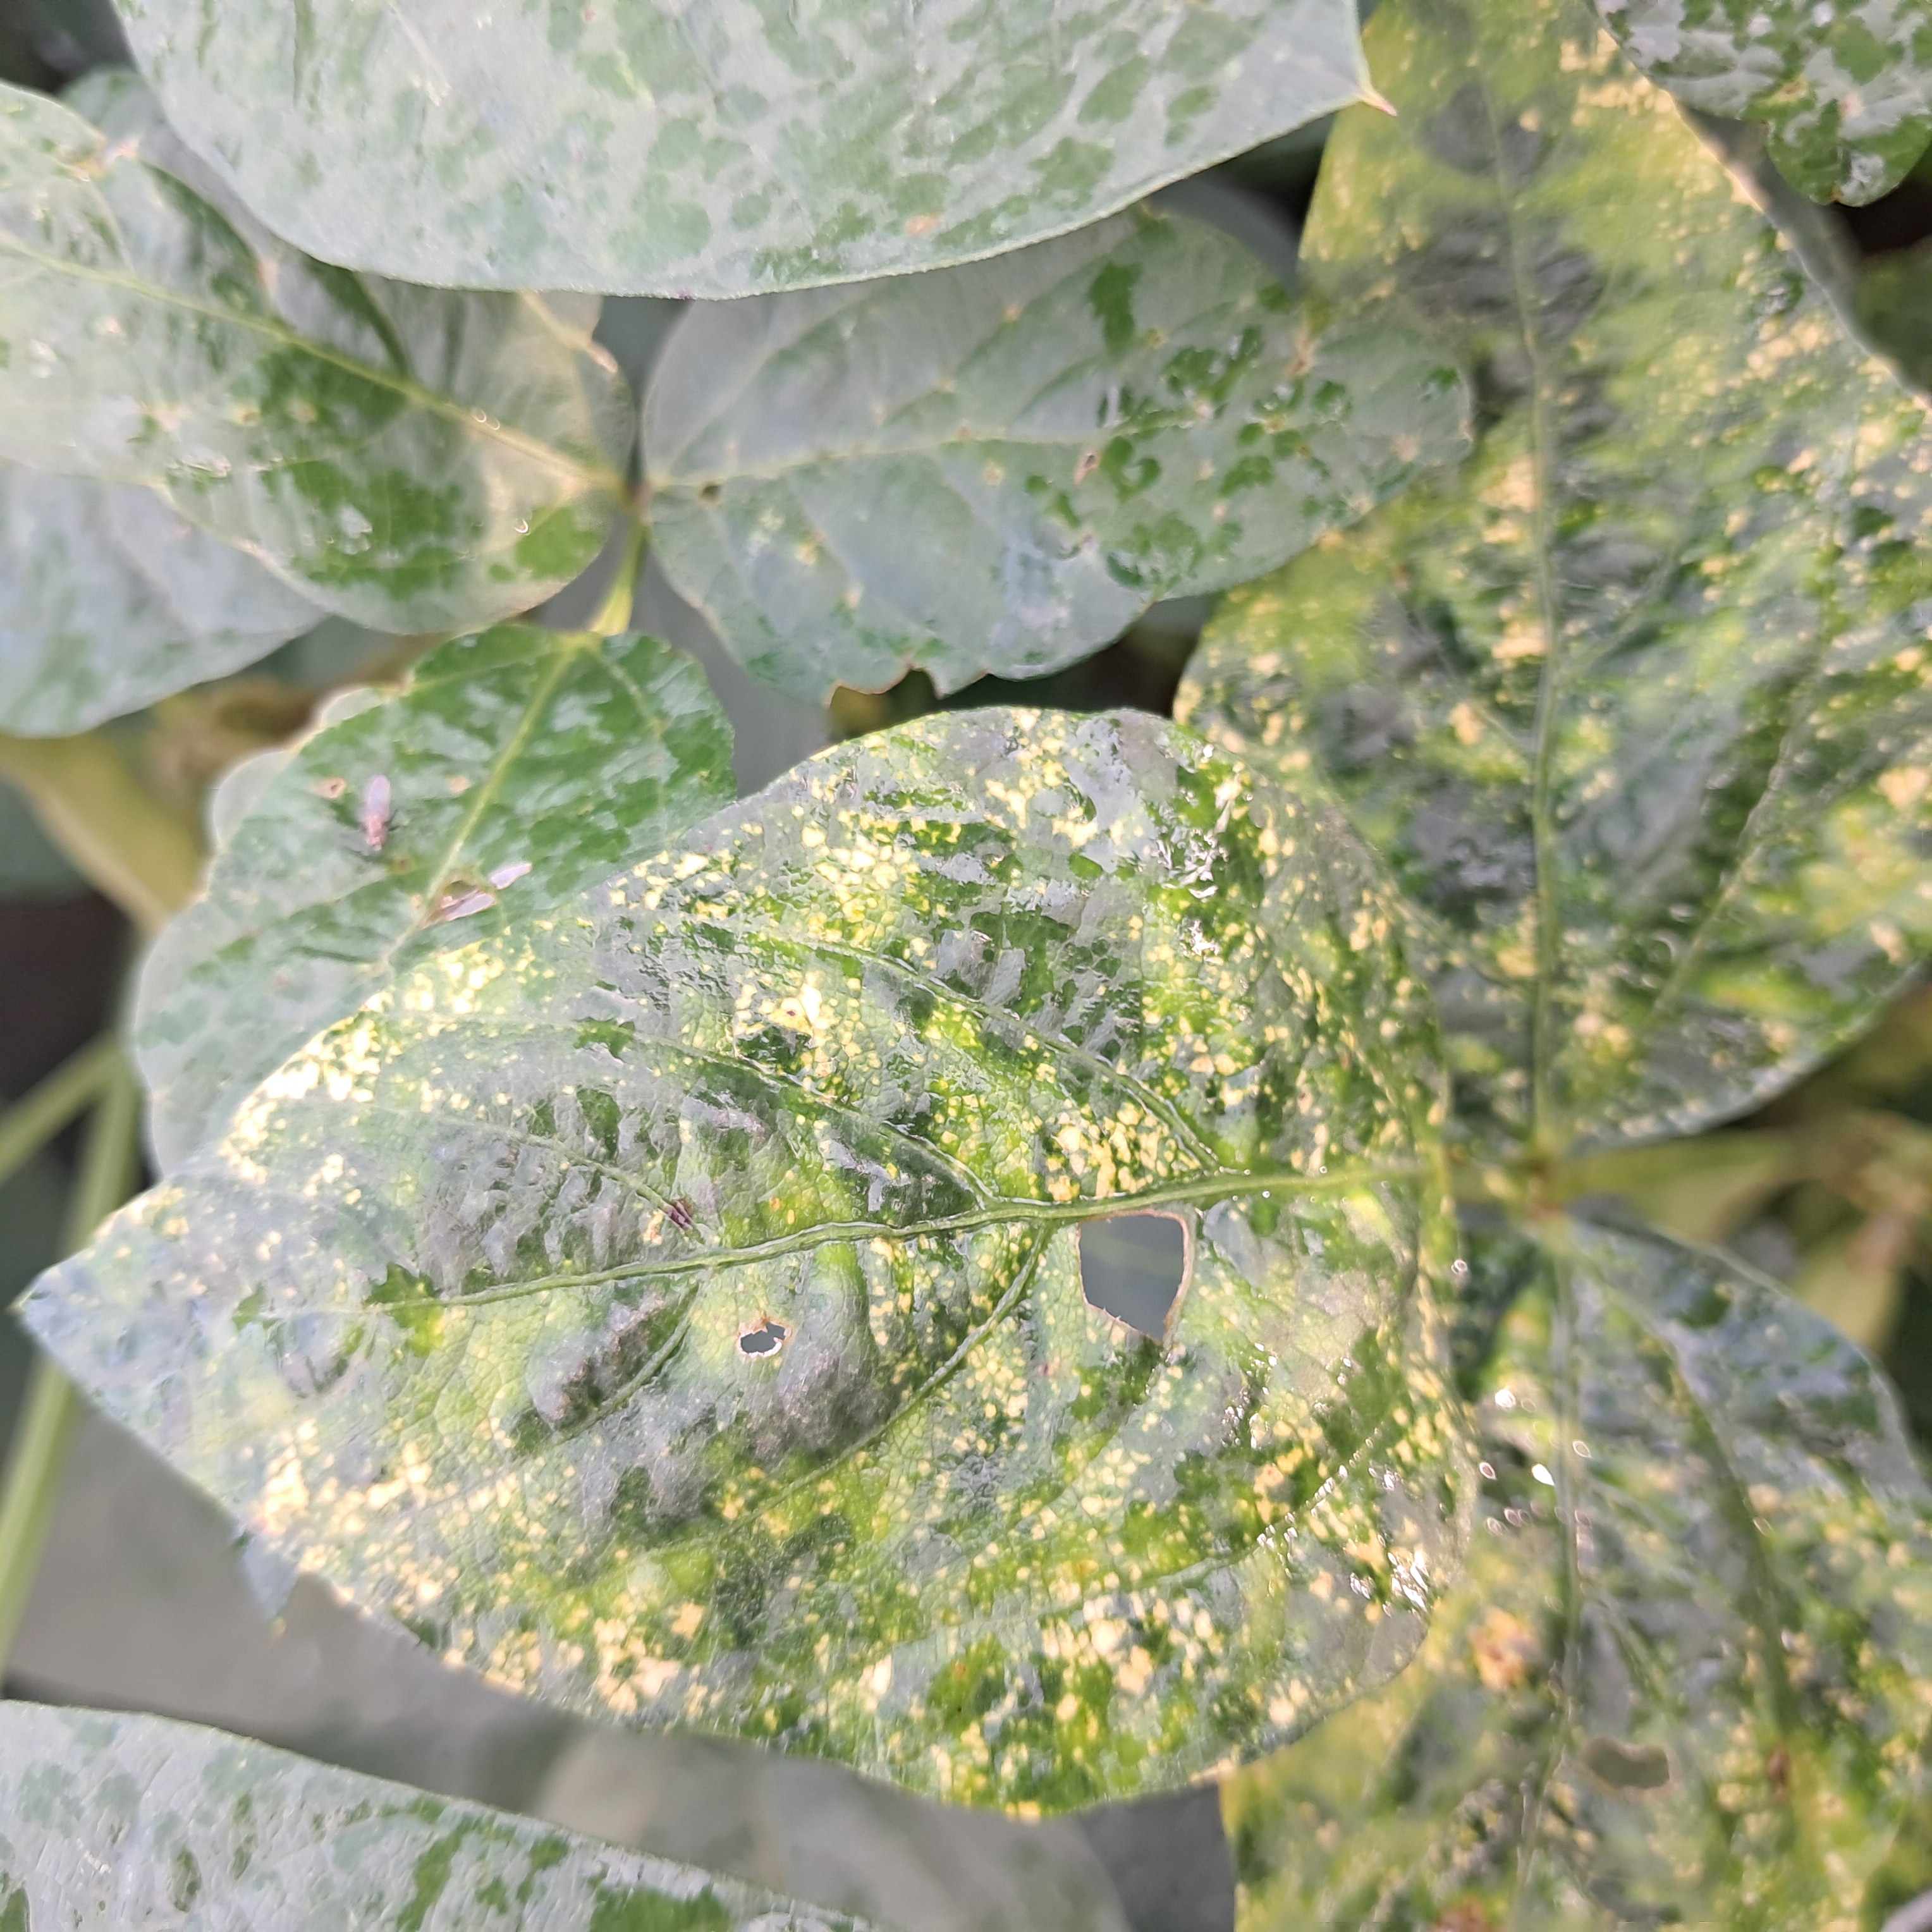
Label: Mosaic